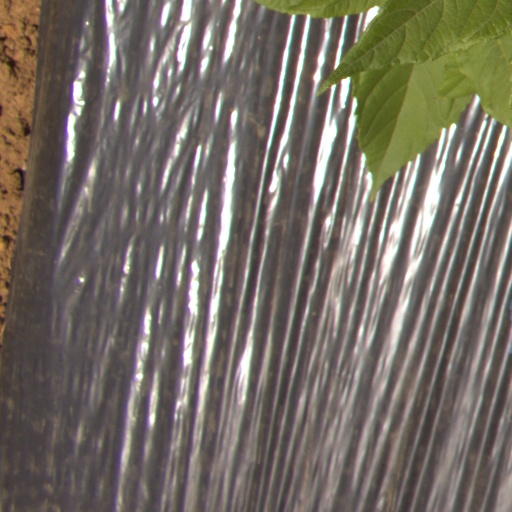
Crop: Jerusalem artichoke